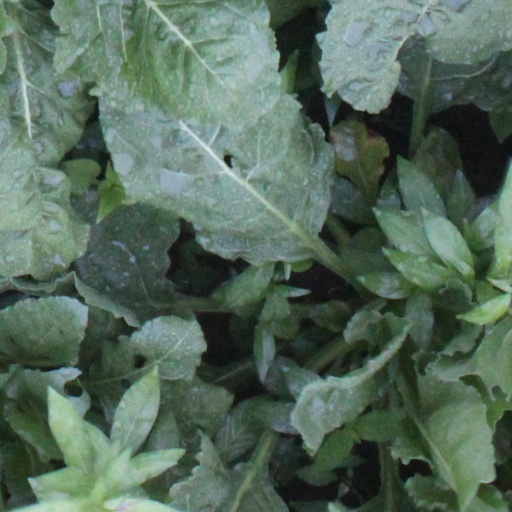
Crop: sugar beet